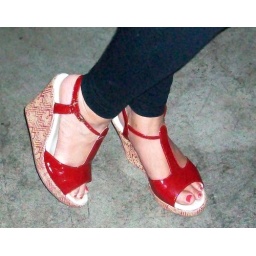
My red shoes - many compliments from strangers. Taken August 2009 at Blackbird Bar in the Castro.